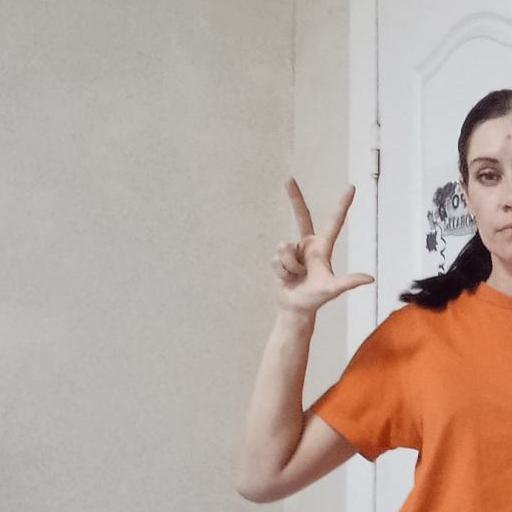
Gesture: three2